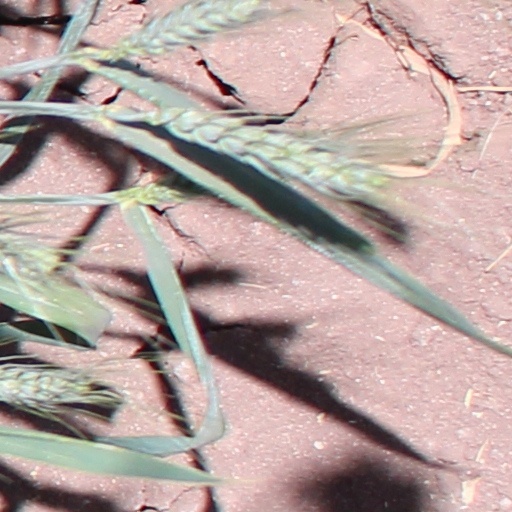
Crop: wheat